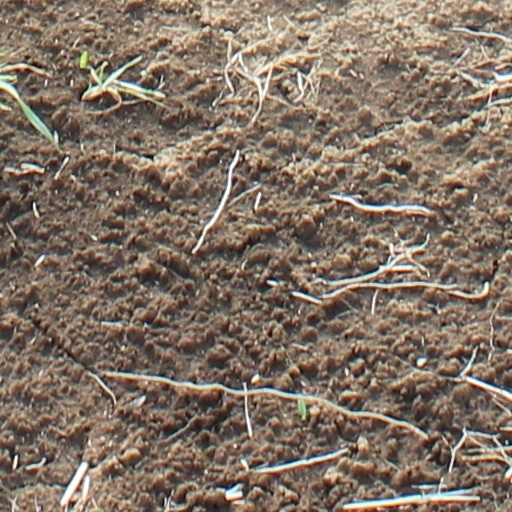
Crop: wheat